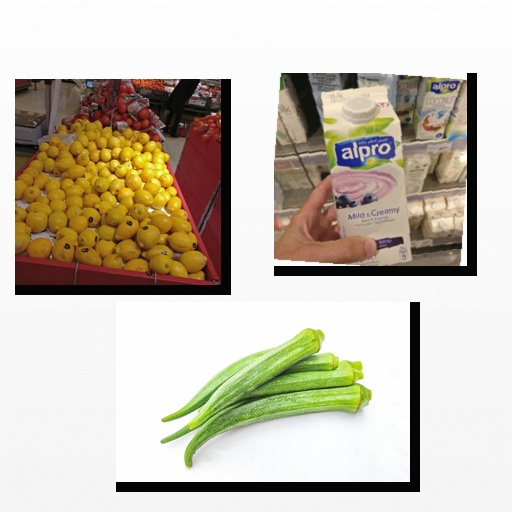
Food items: blueberry_soyghurt, okra, lemon